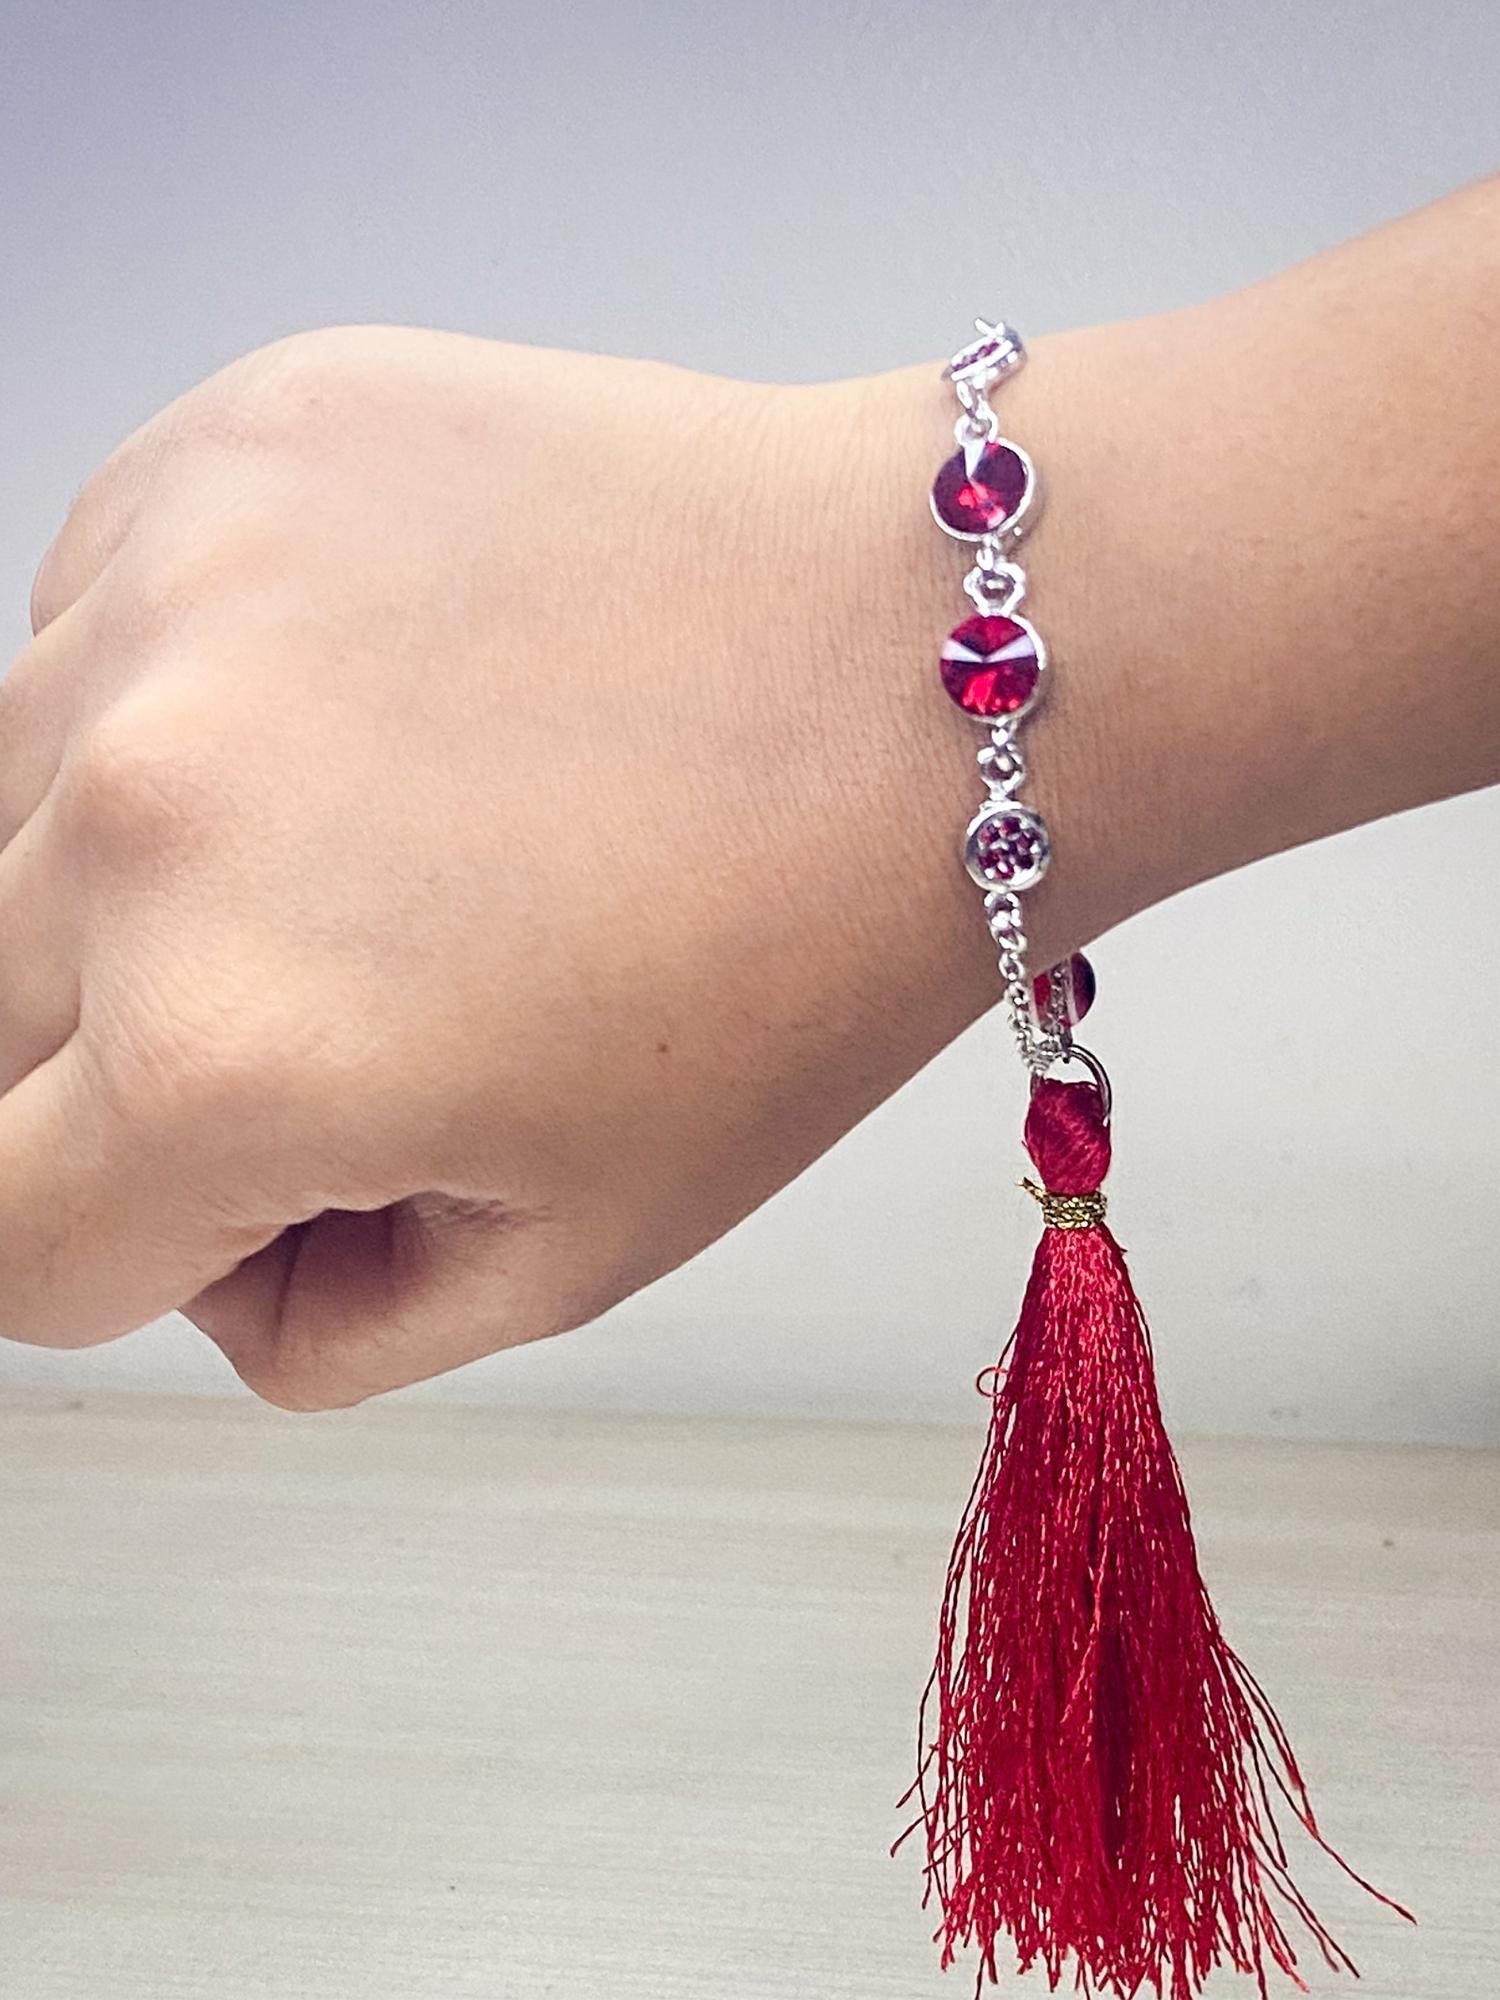
Mahi Rhodium Plated Red Crystals Studded Evil Eye Lumba Rakhi with Tassel for Bhabhi (RAL1100787RRed)
Type: Rakhis
Brand: Mahi
Price: Rs. 259
 Celebrate Raksha Bandhan with our exquisitely crafted Rakhi, designed to strengthen the bond between siblings. This traditional Rakhi features intricate beadwork and durable thread, ensuring it stands the test of time. Handmade with care, each Rakhi is a unique and meaningful gift for your brother. Each Rakhi carries heartfelt blessings and good wishes for your brother's well-being and success. Celebrates the bond of love and protection between siblings, a cherished tradition in Indian culture.
Features: The Rakhi is adorned with vibrant colors and attractive embellishments that add a touch of elegance to the celebration. Multi-Purpose Use: Lumba Rakhi can be used as a bracelet or an ornamental accessory for various festive occasions and celebrations.,Content in Box : 1 Lumba Rakhi ; Cultural Significance: This beautiful Rakhi will acknowledge your love for Your Bhabhi with the promise that your bond with him will grow stronger as time goes on.,Vibrant Colors: Adding bright and playful colors to the celebration will make it stand out and make it more enjoyable.,Celebrate the bond of love and protection with our exquisite Rakhis. Share the joy of Raksha Bandhan Festival with this beautiful Rakhi, a token of love, protection and blessings.,Adjustable Size and Easy to tie: Designed to fit wrists of all sizes. It is simple and easy to tie the Rakhi securely and effortlessly.
Included: 1 Rakhi